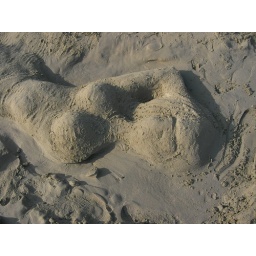
Girl/lady/ in the sand/ sand sculpture on the beach at Big Wave Bay, Hong Kong. Sanyo digital camera